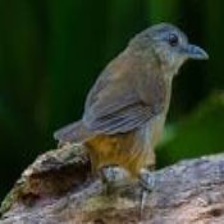
Species: ABBOTTS BABBLER
Scientific name: MALACOCINCLA ABBOTTI